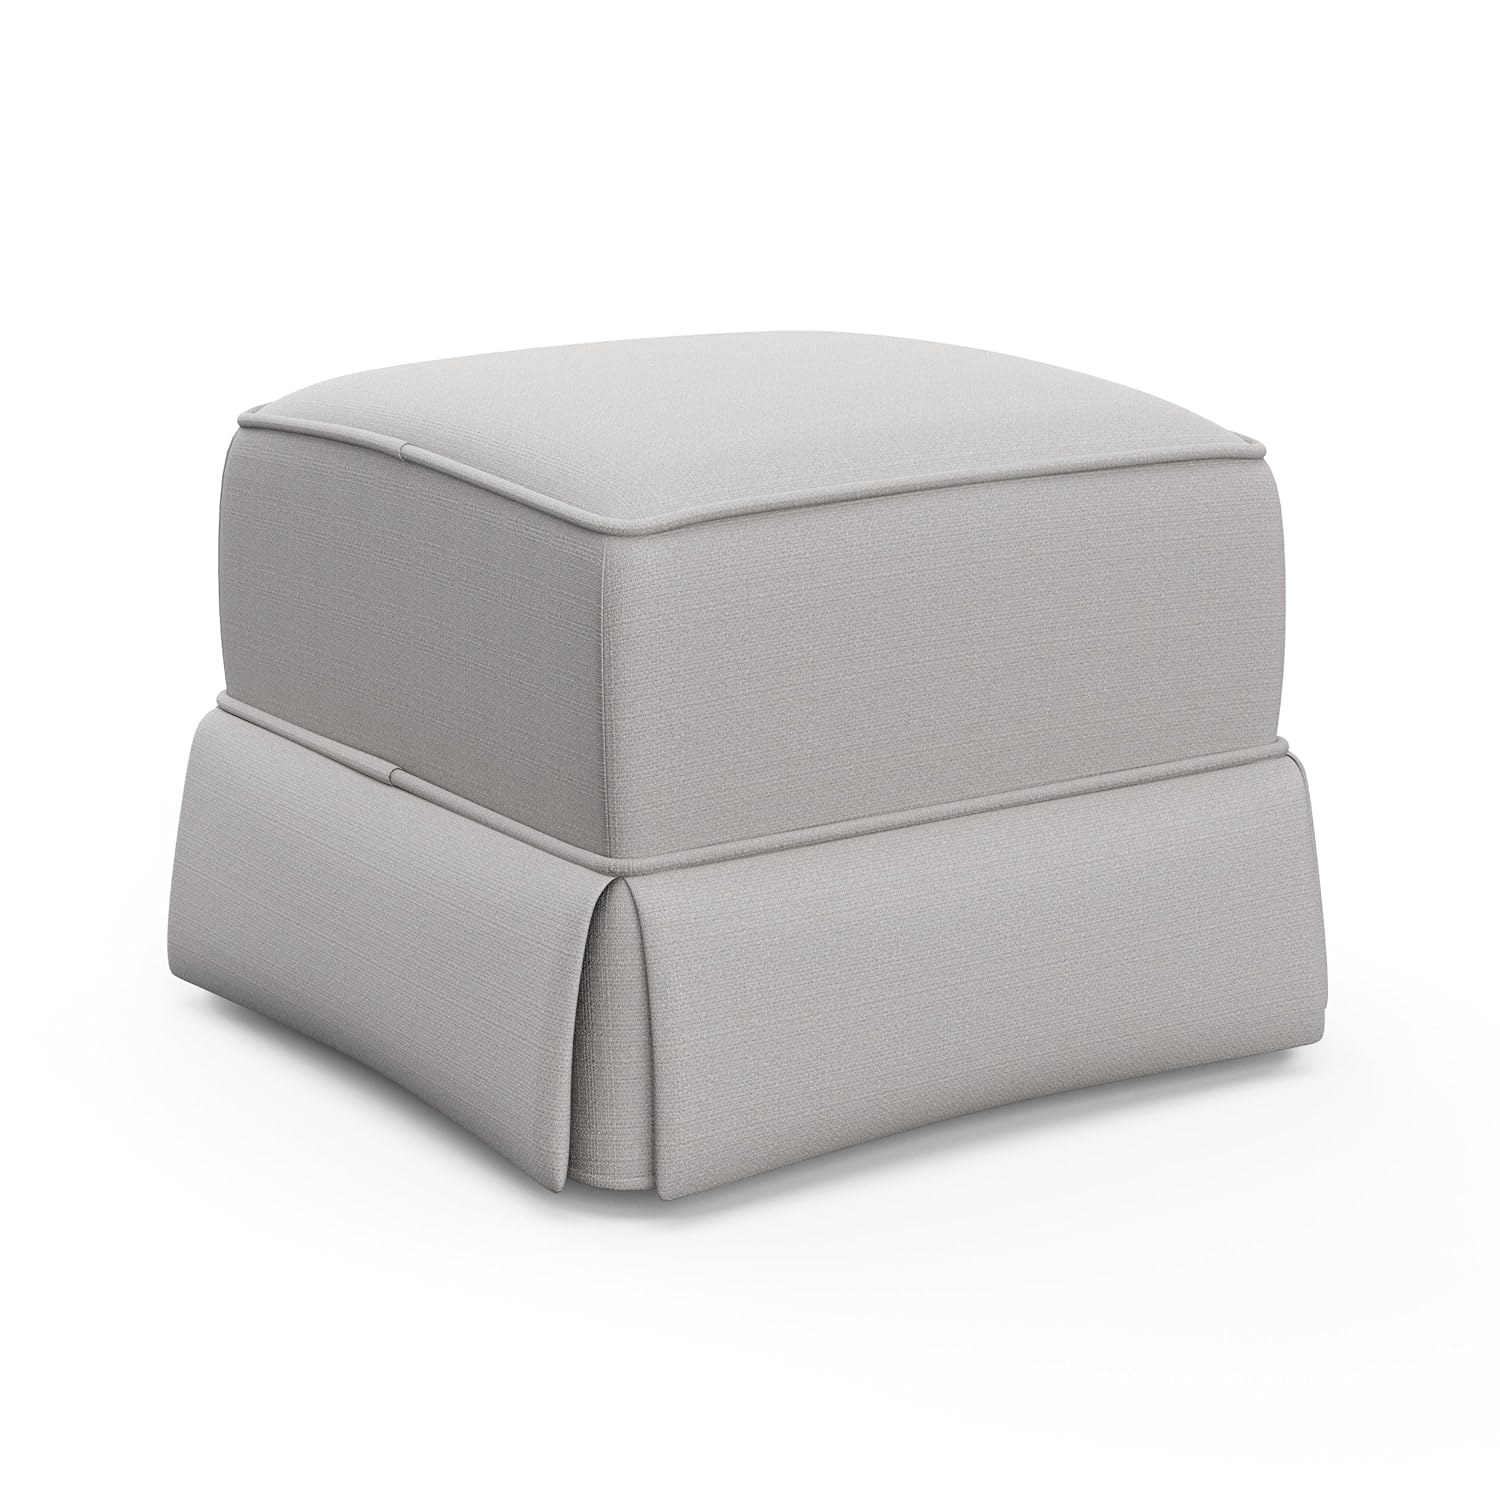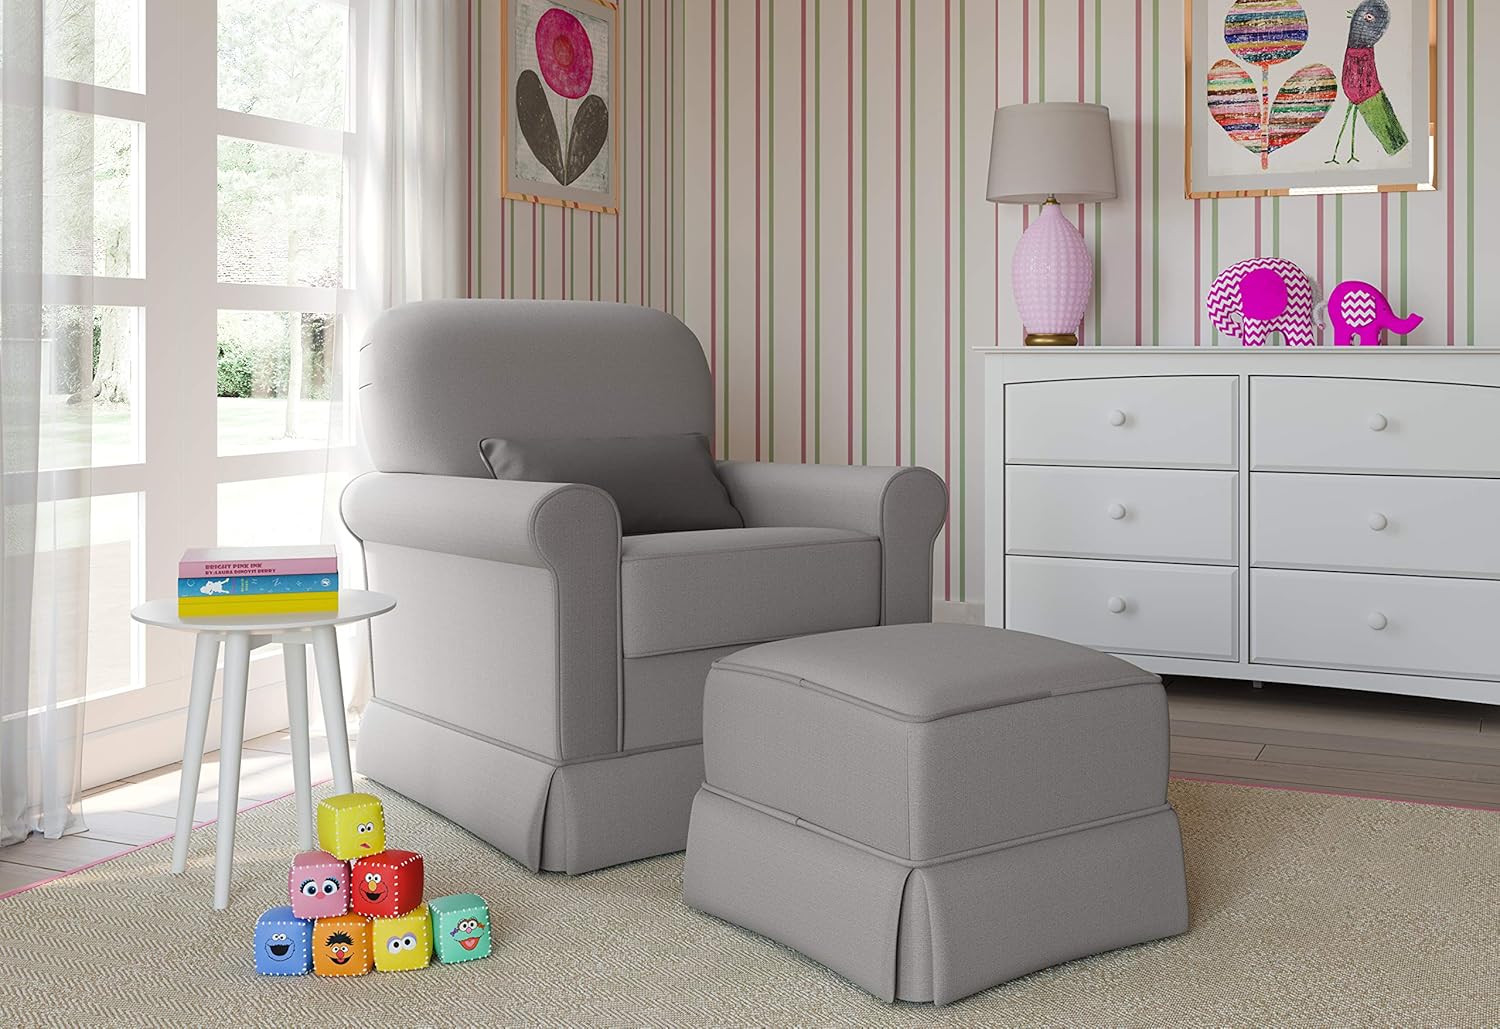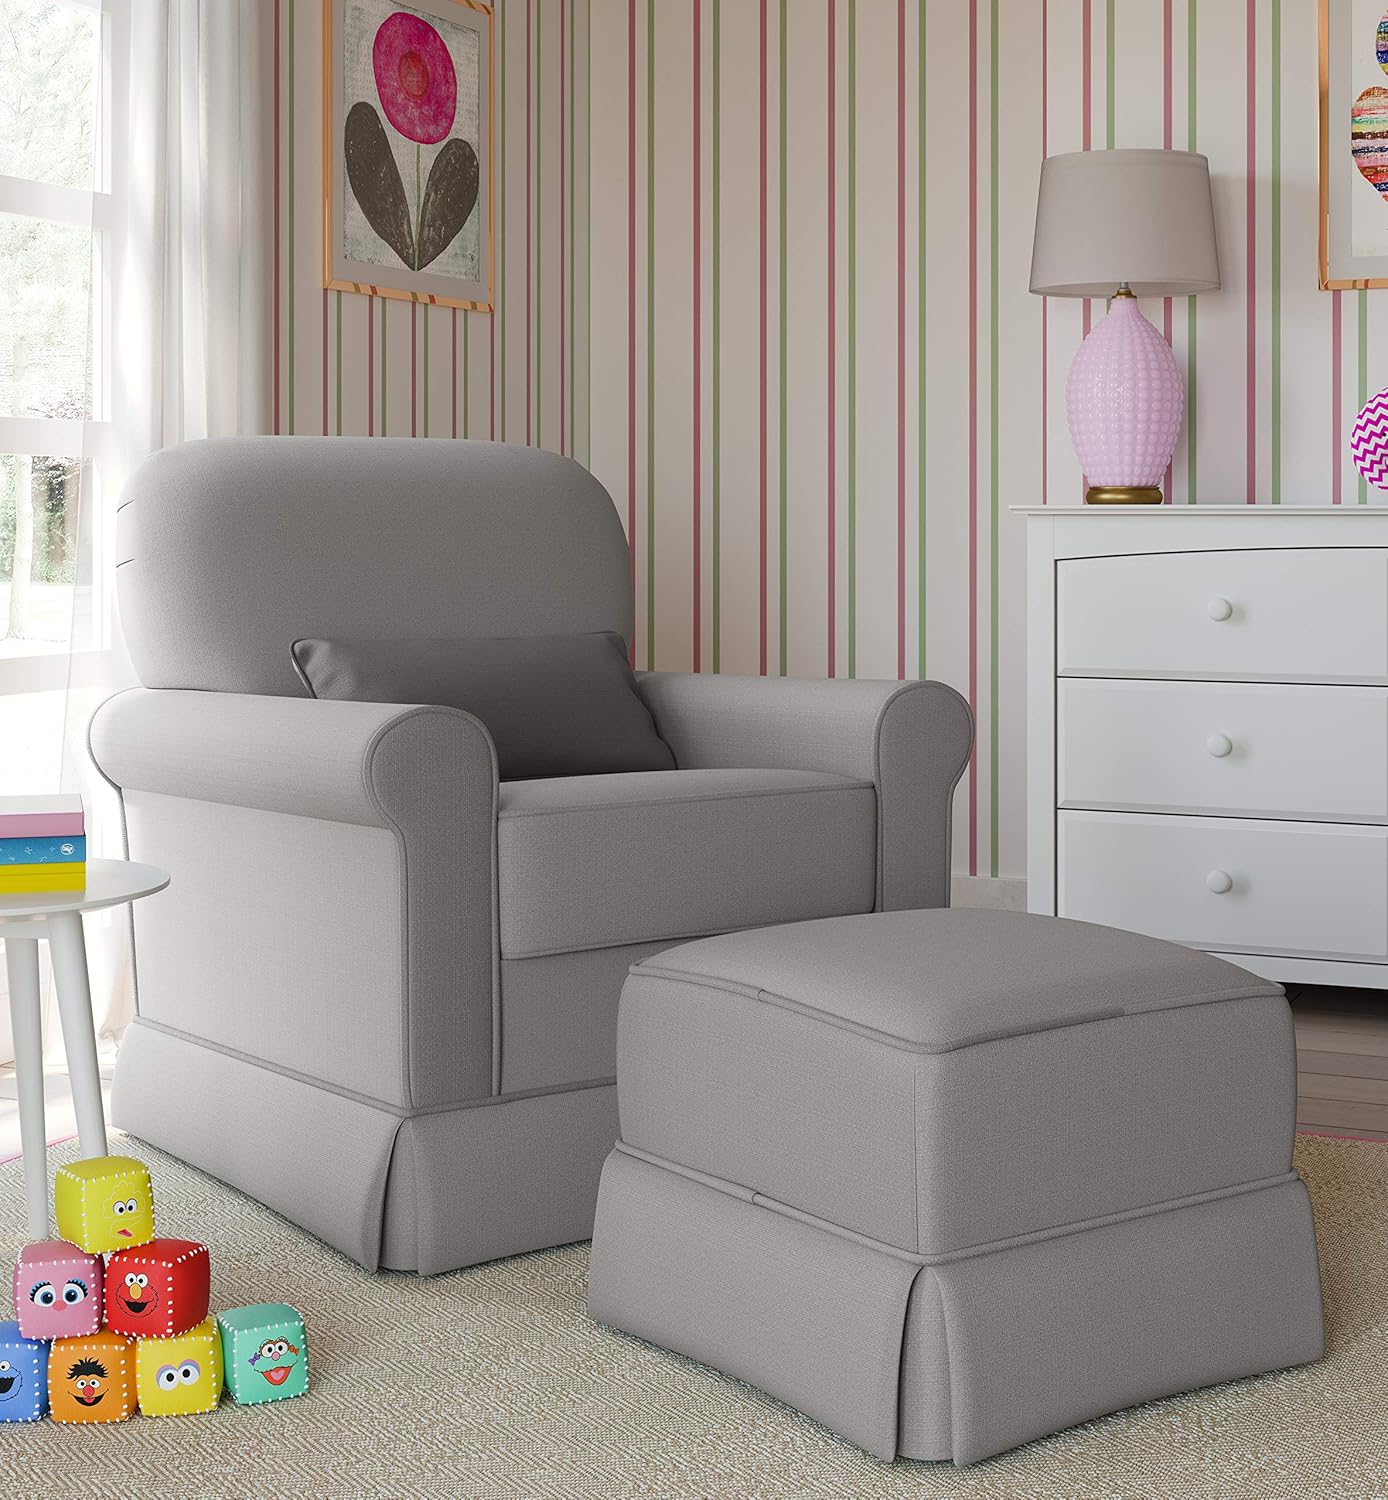
Storkcraft Avalon Upholstered Ottoman, London Fog Cleanable Upholstered Comfort Rocking Nursery Ottoman
Category: Baby
Elevate your baby's nursery to new heights with the Stork craft Avalon Upholstered Ottoman. Designed to complement the Stork craft Avalon Upholstered Swivel Glider, this matching ottoman allows you to rest your feet during those early-hour feedings. Featuring a smooth gliding motion, this ottoman works in tandem with the Avalon Swivel Glider for a synchronized glide between your body and legs. Constructed with a solid eucalyptus hardwood frame and offering spot-cleanable, plush polyester cushioning, this ottoman is built to last. Once the Stork craft Avalon Upholstered Ottoman has outgrown the nursery, repurpose it for your living room as extra seating.
Features: Fabric | Imported | Elevate your nursery to new heights with the Storkcraft Avalon Upholstered Ottoman. Designed to complement the Avalon Upholstered Swivel Glider, this matching ottoman features a eucalyptus hardwood frame and a sturdy metal base for long-lasting comfort | Featuring a smooth gliding motion, this ottoman works in tandem with the Avalon Swivel Glider for a synchronized glide between body and legs. Spot-cleanable, polyester cushioning provides the ultimate in durability and comfort for late-night feedings | EASY CLEAN: The comfortable, polyester upholstery of our plush, sturdy ottoman is spot cleanable, so you can keep your nursery looking fresh, clean & comfortable for you and your baby or infant. It's the ideal glider accessory for any stage of maternity | COMPLETE BEDROOM SOLUTION: Storkcraft manufactures products for the total infant, kid’s, or teen bedroom solution, including changing tables, dressers, glider rocker chairs, mattresses, beds, and bunk beds from brands like Graco, Thomasville, or Broyhill.